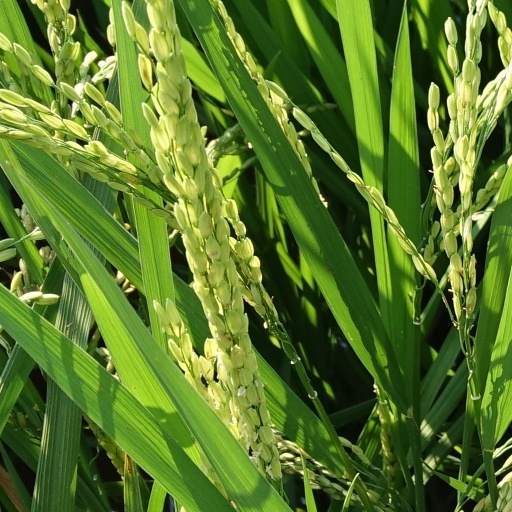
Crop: rice